Malaysia Airlines Flight 370 satellite communications

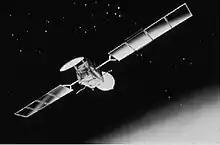
A depiction of a satellite in space.

When the SDU tries to connect with the Inmarsat network, it will transmit a log-on request, which the ground station acknowledges. This is, in part, to determine that the SDU belongs to an active service subscriber and also used to determine how to route messages to the SDU. After connecting, if a ground station hasn't received any contact from a terminal for one hour, the ground station will transmit a "Log-on Interrogation" (LOI) message—informally referred to as a "ping"; an active terminal automatically responds. The entire process of interrogating the terminal is referred to as a "handshake".